Water slide

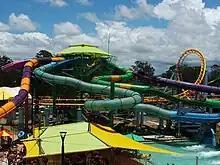
A collection of inline tube slides at WhiteWater World on the Gold Coast, Australia

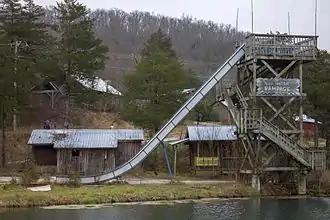
"Wild Water Rampage" at Dogpatch USA, an abandoned theme park in Marble Falls, Arkansas

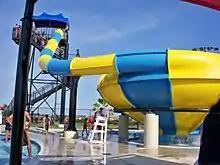
An example of a water slide bowl attraction

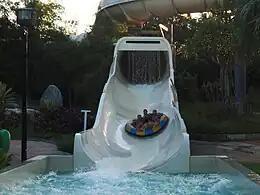
A family rafting water slide attraction at Formosa Fun Coast in Taiwan

Body slides feature no mat or tube, instead having riders sit or lie directly on the surface of the slide. The simplest resemble wet playground slides.